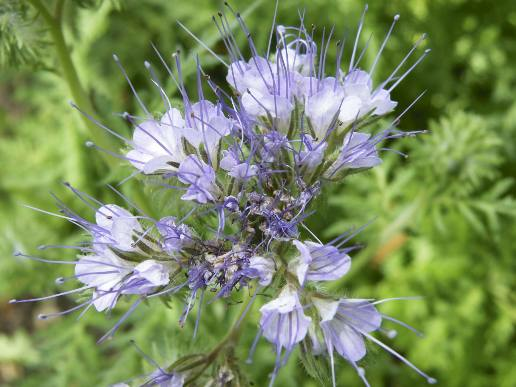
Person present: No